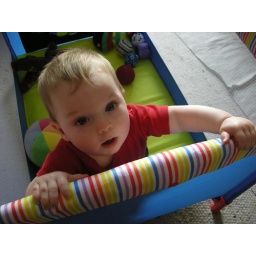
standing in the monkey cage.